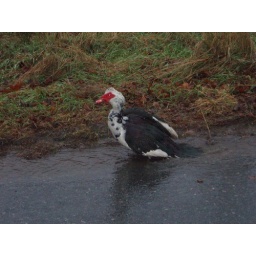
Muscovy Duck. Saw this guy on the side of the road taking a bath in a puddle!